Mazda MX-5 (NC)

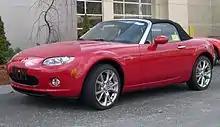
2006 Mazda MX-5 3rd Generation Limited

Making its debut at the 2005 New York International Auto Show, the 3rd Generation Limited was a launch edition of the MX-5 NC which featured added chrome accents, stainless steel scuff plates, and special 17-inch wheels. Velocity Red was an exclusive color to this edition. A limited run of 3,500 were built worldwide (300 in the UK, 750 in the U.S., 150 in Canada), delivered in advance of standard models.